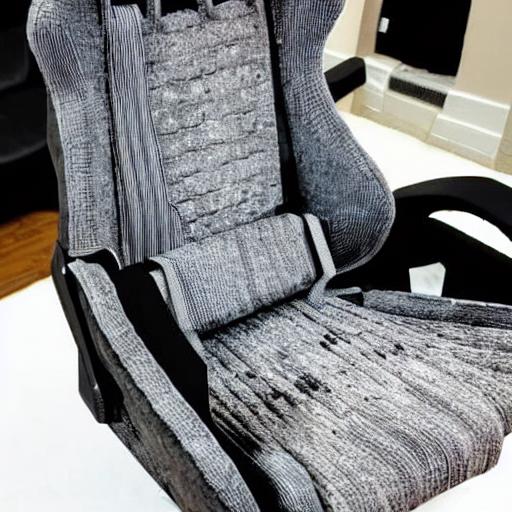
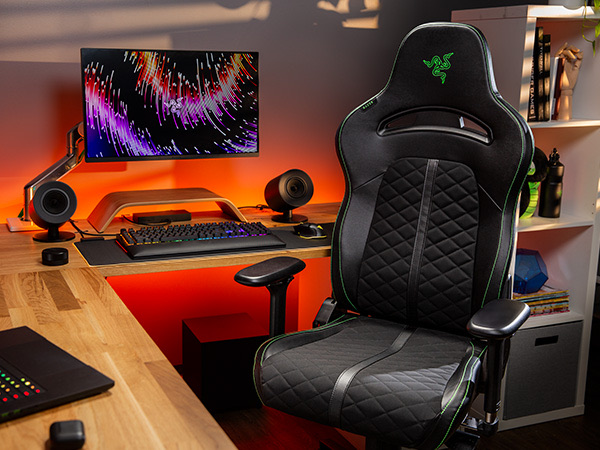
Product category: items_chair
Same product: no